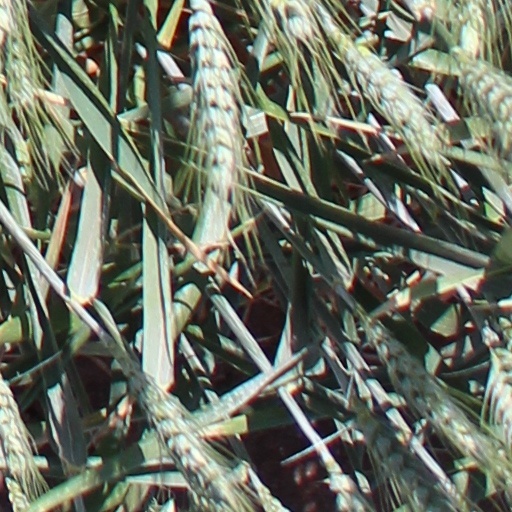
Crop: wheat